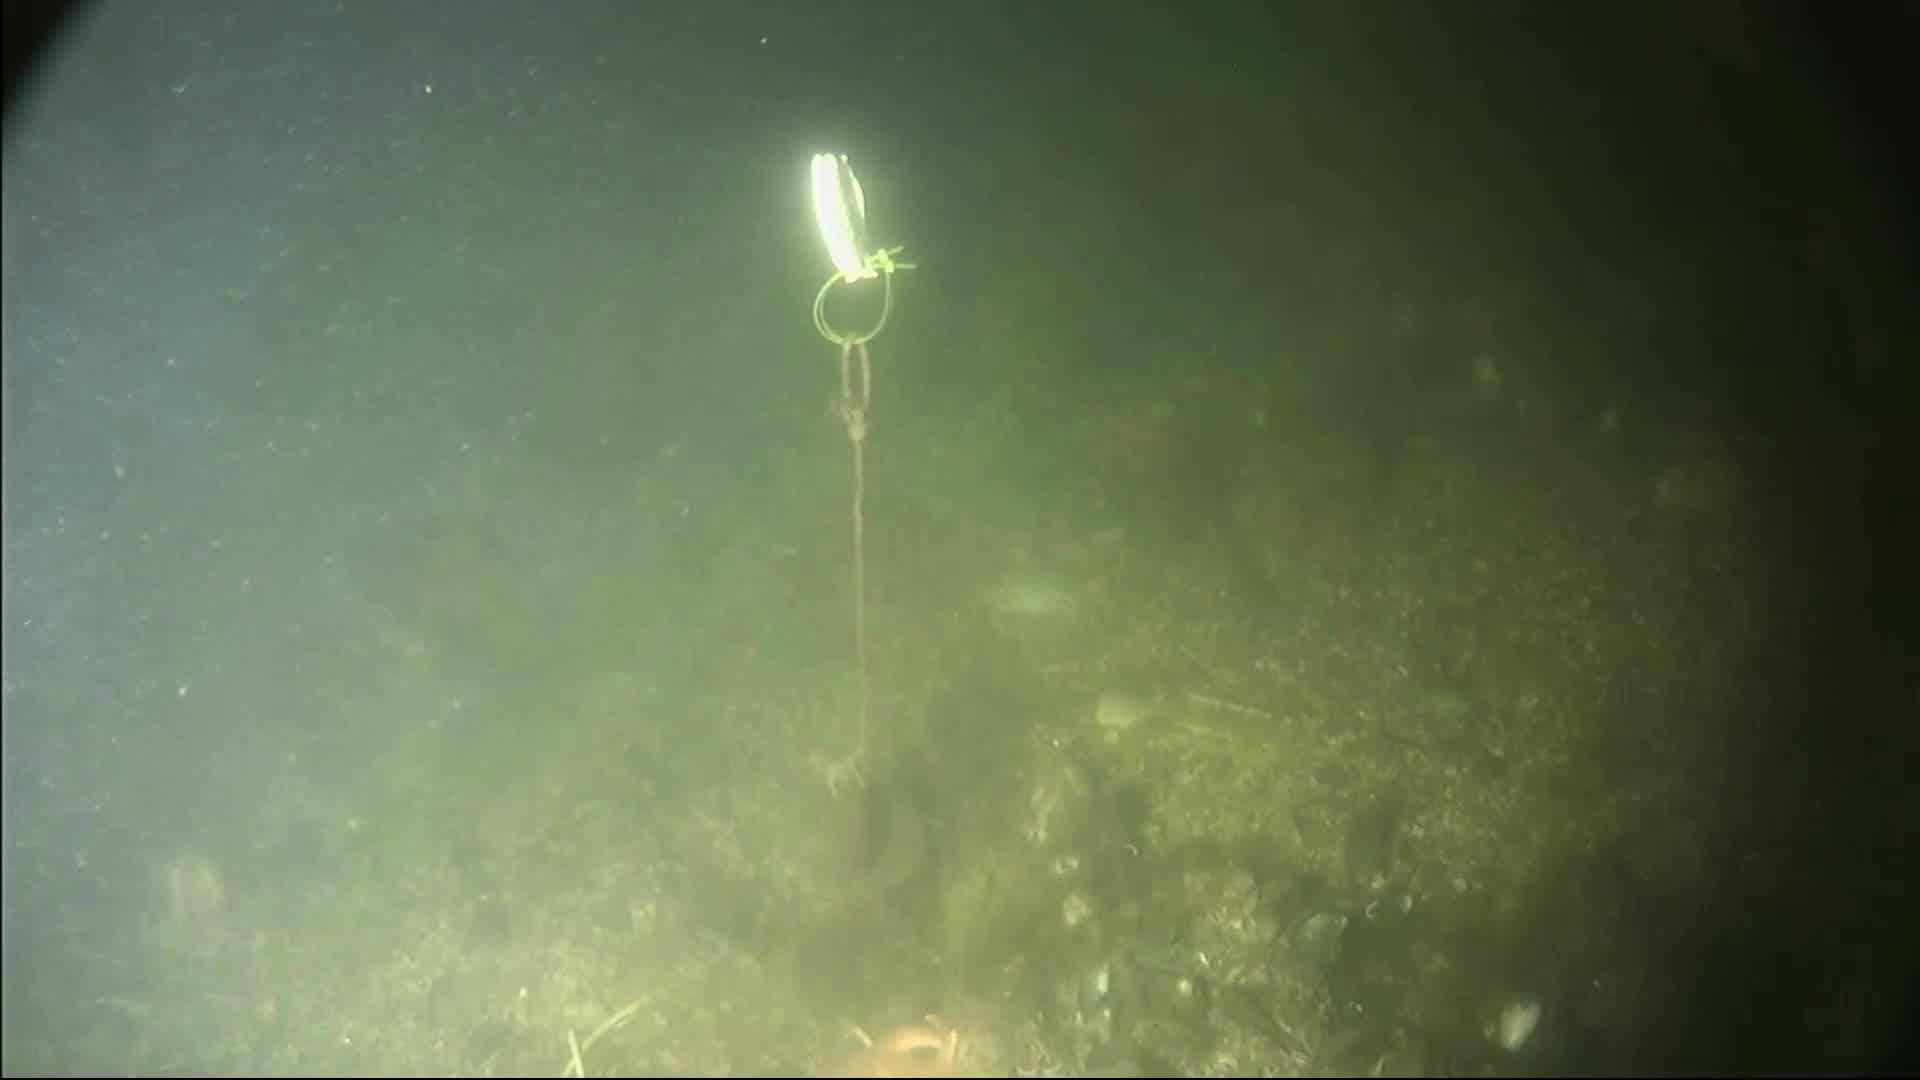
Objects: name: starfish
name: crab